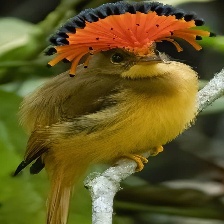
Species: ROYAL FLYCATCHER
Scientific name: ONYCHORHYNCHUS